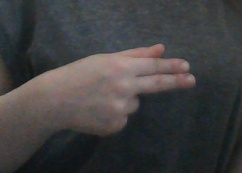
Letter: ghain